Hedayat Amin Arsala

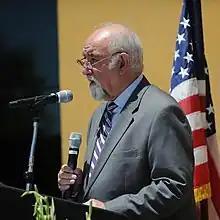
Hedayat Amin Arsala speaking at the U.S. Embassy in Kabul, Afghanistan

Hedayat Amin Arsala (born January 12, 1942) is an economist and a prominent politician in Afghanistan. Mr. Arsala is a former Vice President of Afghanistan, Finance Minister and Foreign Minister and until October 2013 was the Senior Minister of the Republic of Afghanistan, appointed by the President Hamid Karzai.